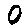
Label: 0